Hi Jinx

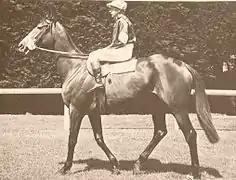
Hi Jinx (NZ)

Breeder: Estate of C.J. Casey senior.Hi Jinx (1955−1979) was a New Zealand-bred Thoroughbred racemare who won the Centenary Melbourne Cup in 1960, at the odds of 50 to 1.